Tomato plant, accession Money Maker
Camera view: tilt-top (135 deg); turntable rotation: 240 degrees
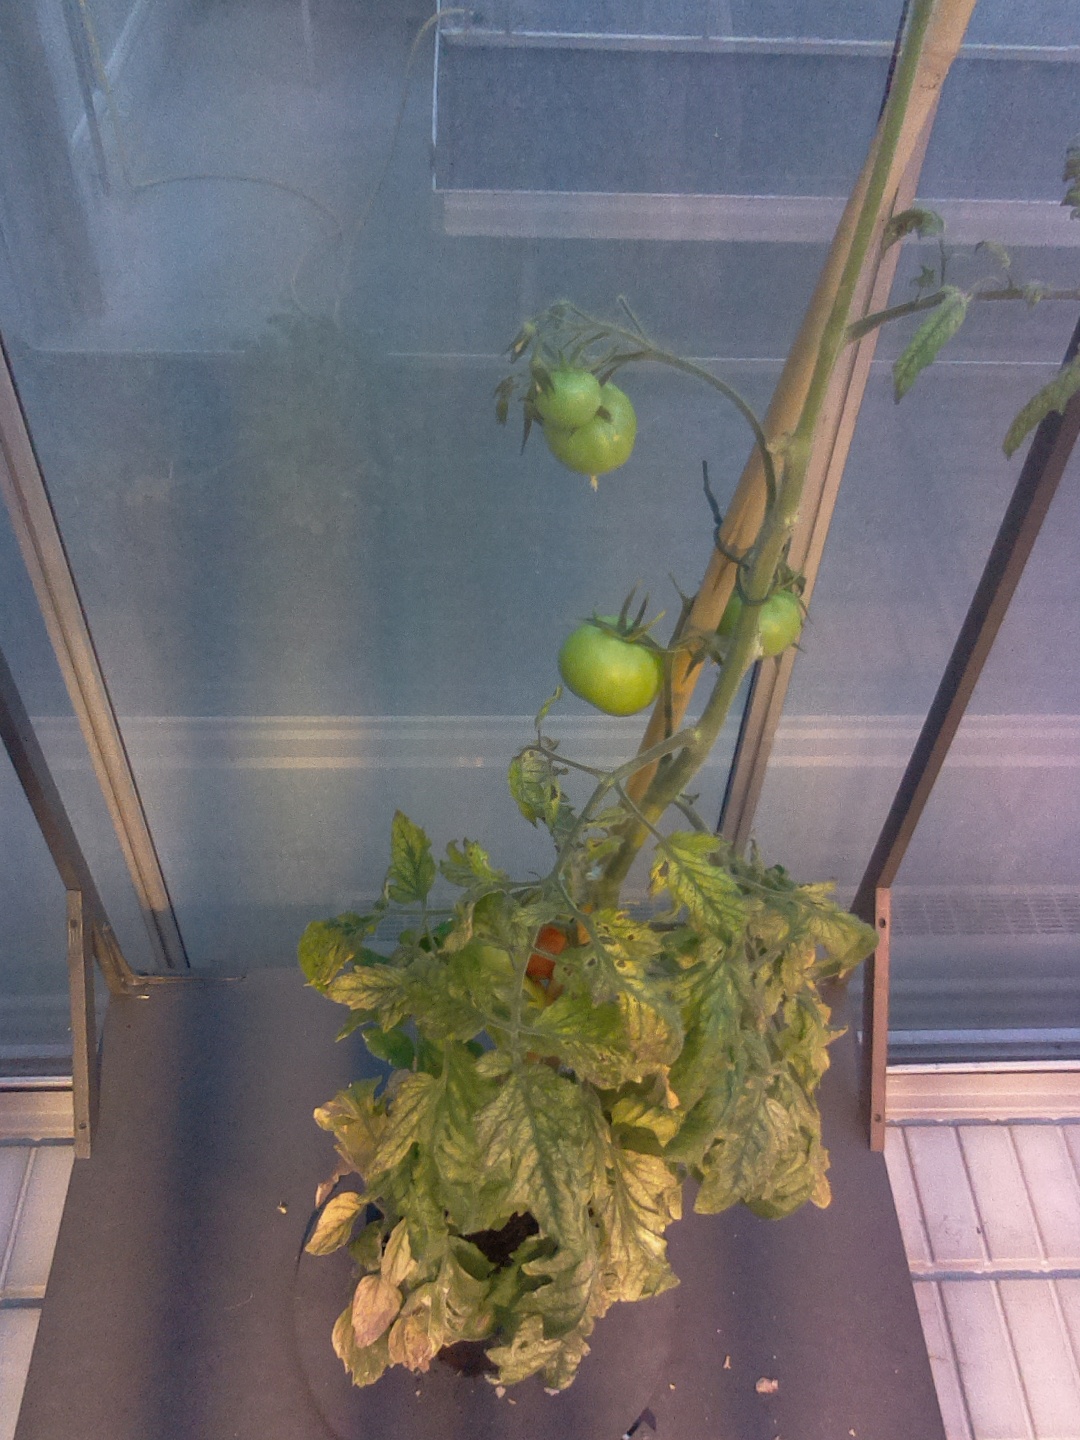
BBCH growth stage 81: 10%-20% of fruits show typical fully ripe color